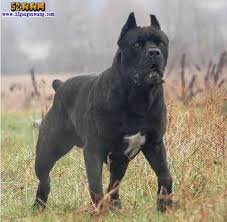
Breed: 253-n000105-Cane_Carso